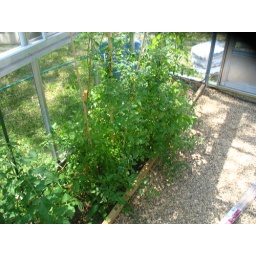
This is a grape tomato plant in the raised bed inside the greenhouse.